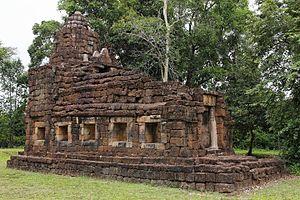
Prasat Ta Muen, Thaïlande